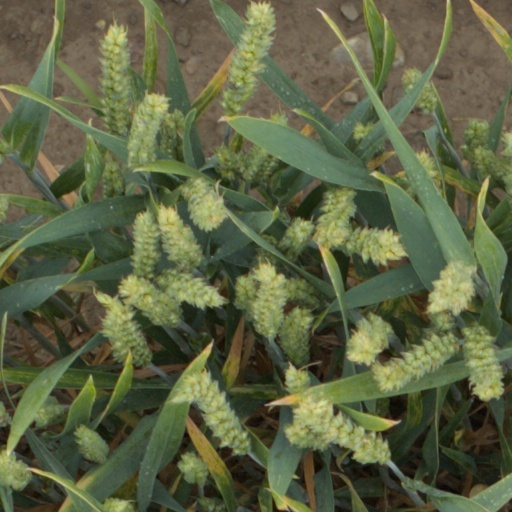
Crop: wheat